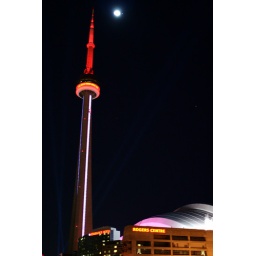
The white dot in the sky is the moon, not UFO.